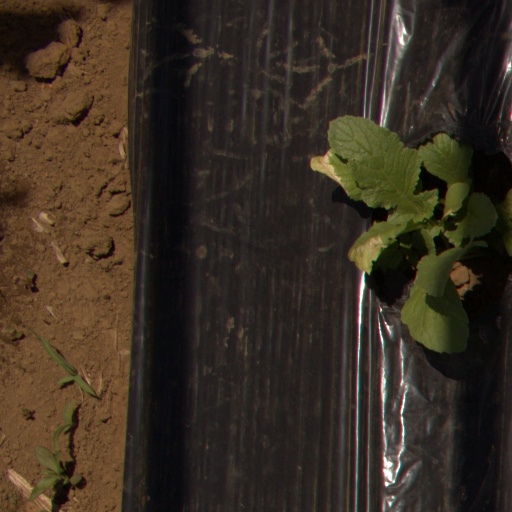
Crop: Jerusalem artichoke